Civil parishes in the West Midlands (county)

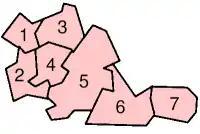
A map of the West Midlands, showing the Metropolitan Boroughs: (1) Wolverhampton; (2) Dudley; (3) Walsall; (4) Sandwell; (5) Birmingham; (6) Solihull; and (7) Coventry.

A civil parish is a subnational entity, forming the lowest unit of local government in England. There are 21 civil parishes in the ceremonial county of West Midlands, most of the county being unparished; Dudley, Sandwell, Walsall and Wolverhampton are completely unparished. At the 2001 census, there were 89,621 people living in the parishes, accounting for 3.5 per cent of the county's population.